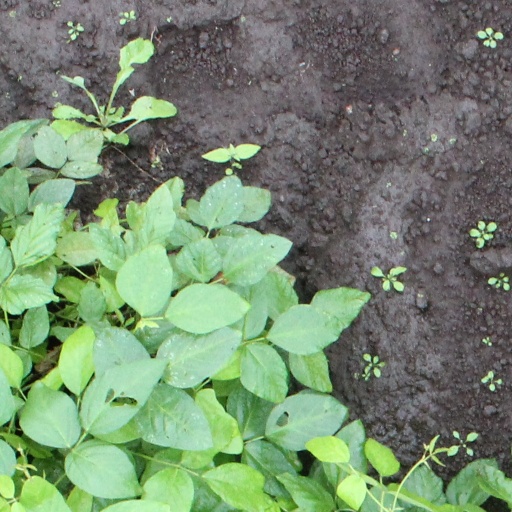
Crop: soybean